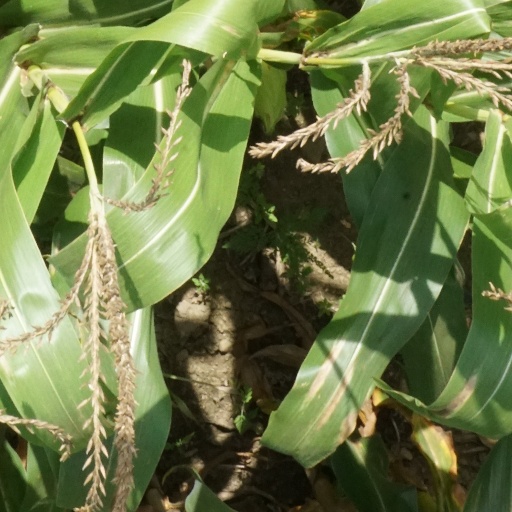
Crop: maize; corn